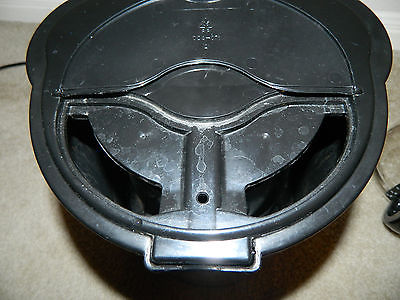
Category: coffee maker